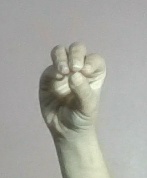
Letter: ha